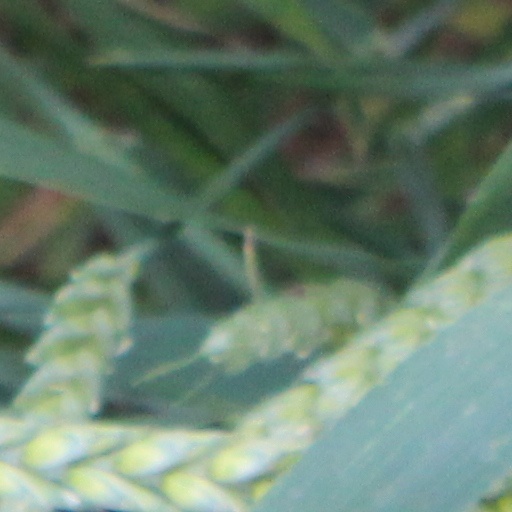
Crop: wheat